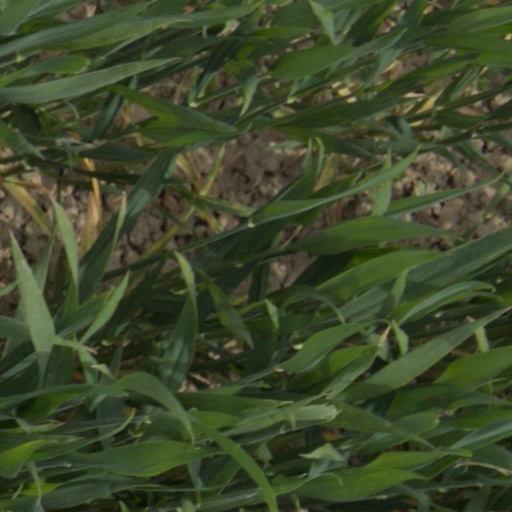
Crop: wheat